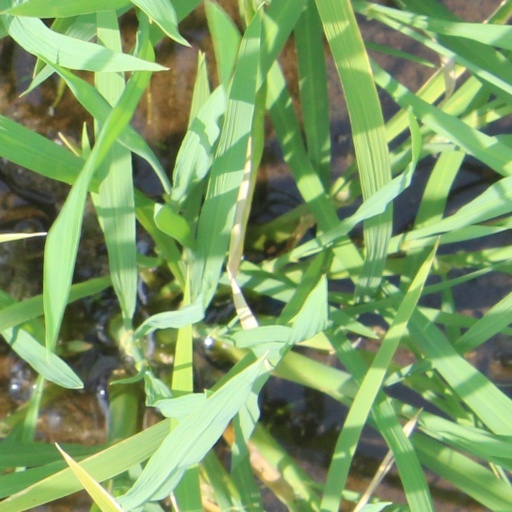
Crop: rice